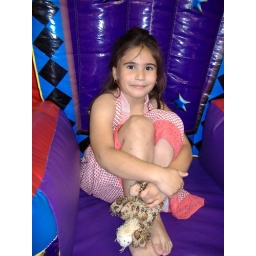
she is sitting in a blow up throne chair for the birthday girl.